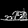
Label: Sandal